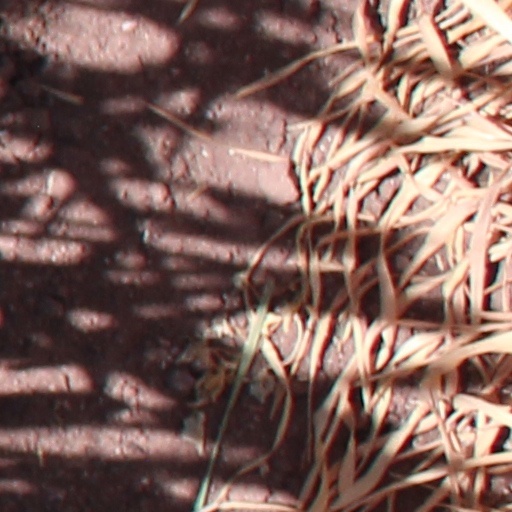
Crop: wheat